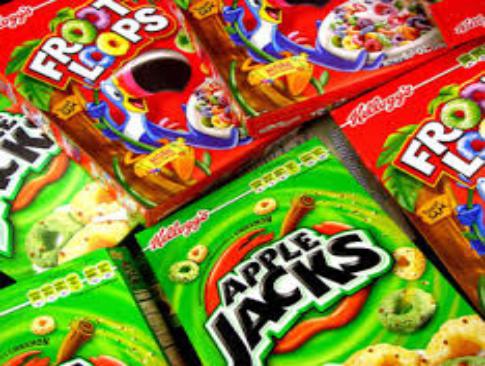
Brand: Apple Jacks
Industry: Food